ASPAC BC

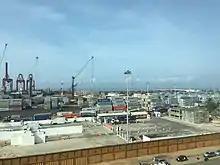
The Port of Cotonou, which fully owns the team

The following is the ASPAC BC roster for the 2022 BAL Qualifying Tournaments.